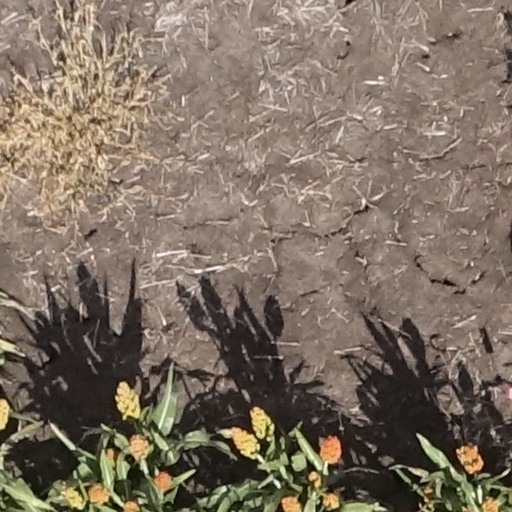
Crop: sorghum